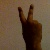
The image shows a hand gesture representing the number 2 in Indian Sign Language.